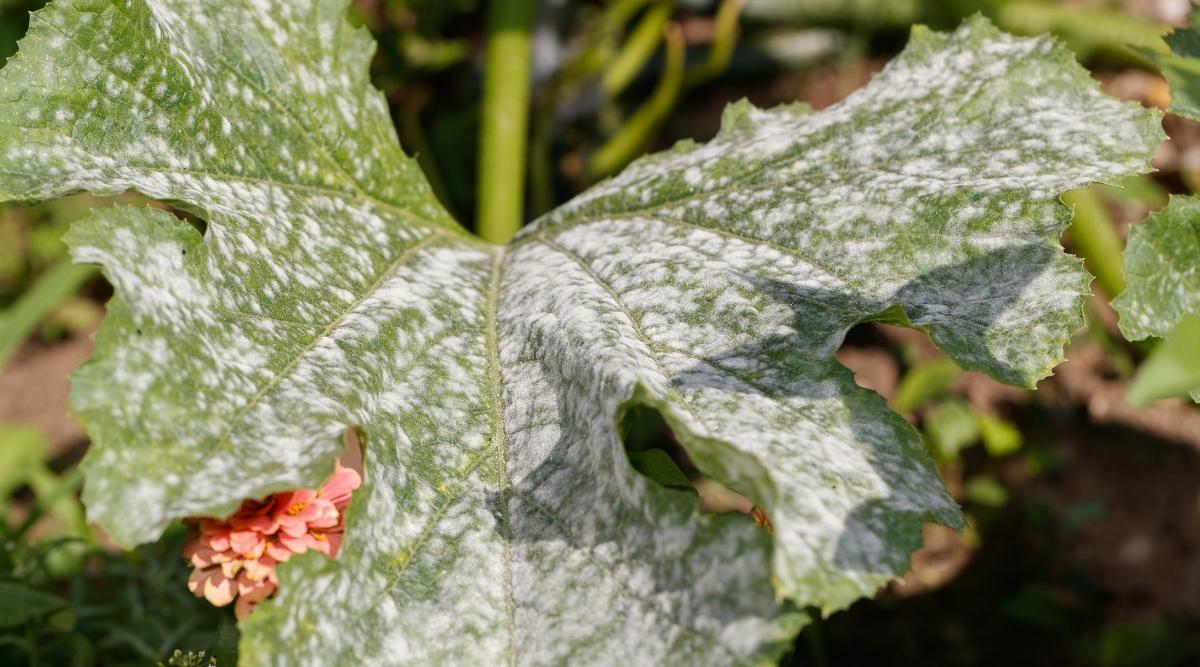
Plant: Cucumber
Disease: cucumber powdery mildew